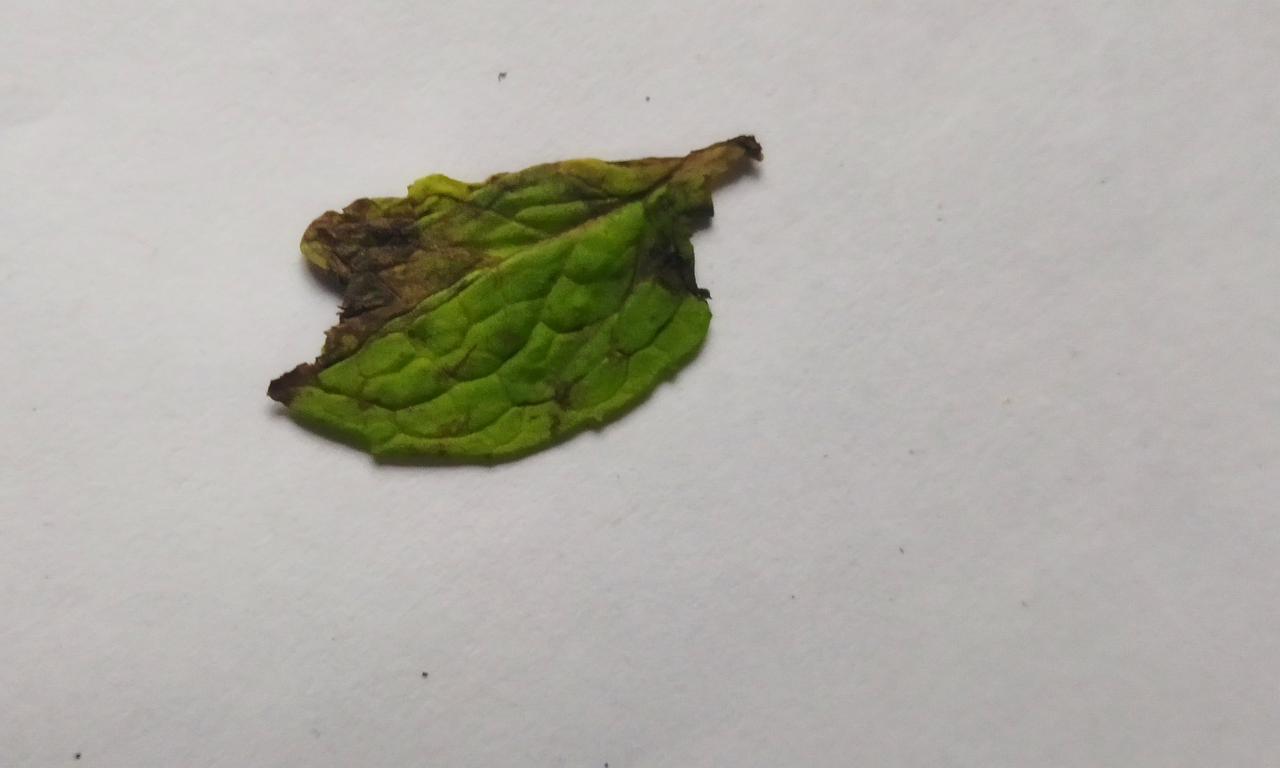
Label: Spoiled